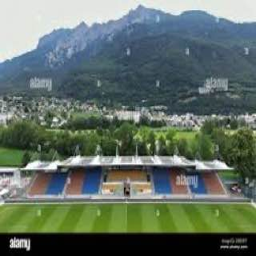
Rheinpark Stadium